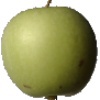
Label: apple_granny_smith